Bengtolle Oldinger

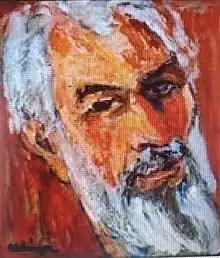
Self portrait, 1978

Bengt Anders Valter (Bengtolle) Oldinger (November 3, 1911, in Åmål – March 31, 1988, in Stockholm) was a Swedish painter, teacher, and draftsman.